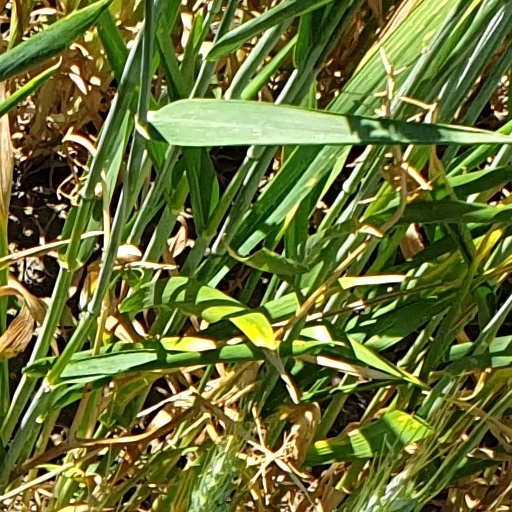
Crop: wheat